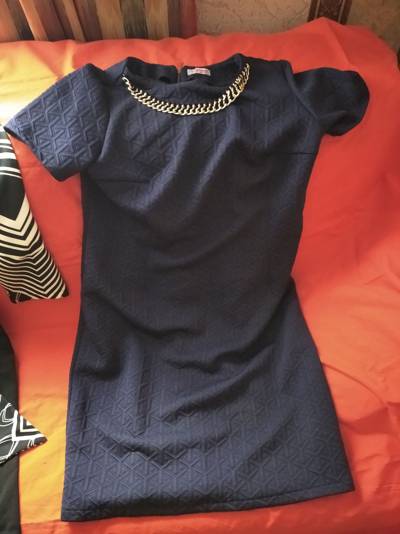
Waste category: clothes